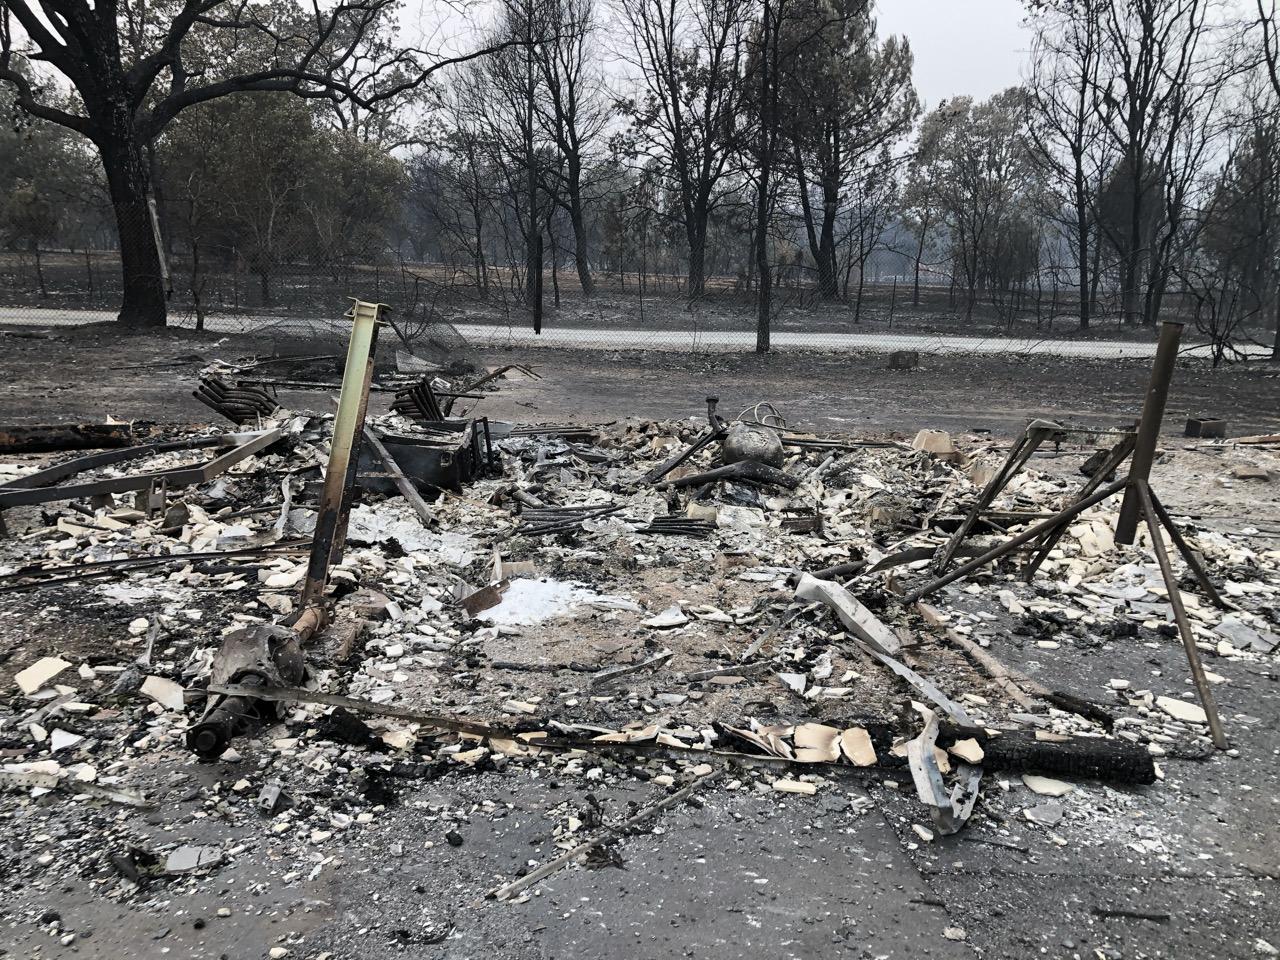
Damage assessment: destroyed